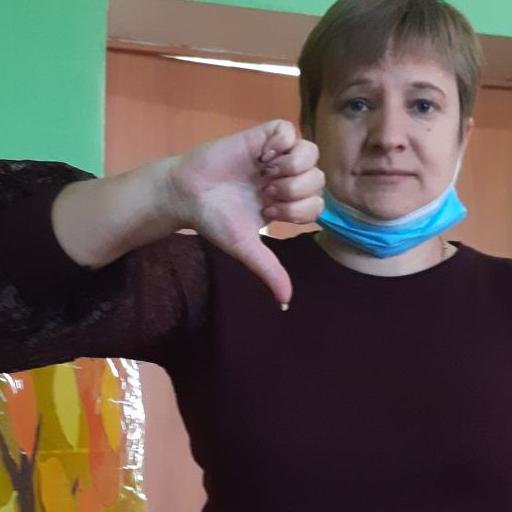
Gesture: dislike